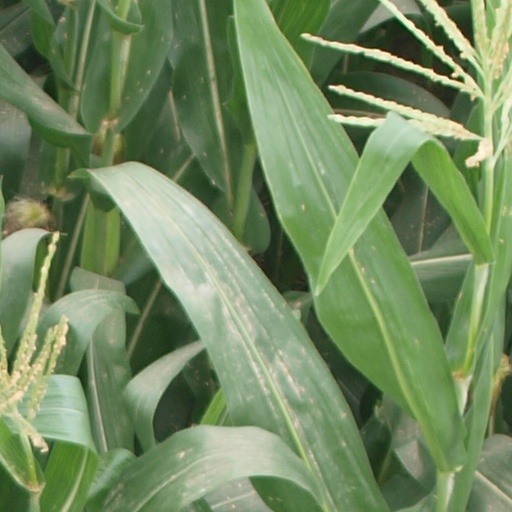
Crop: maize; corn